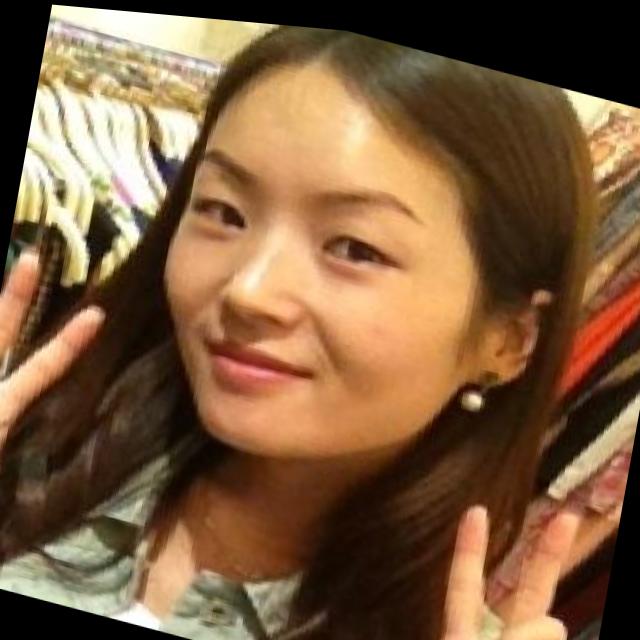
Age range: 21-44